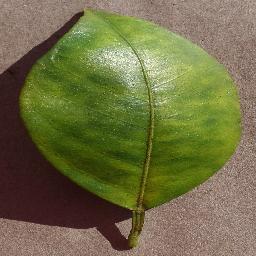
Label: Orange___Haunglongbing_(Citrus_greening)